Clementine

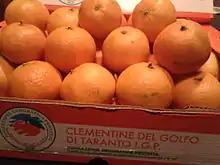
Italian cultivar, Clementine del golfo di Taranto

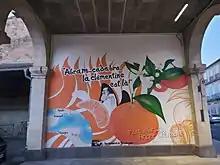
Clementine Mural in Puisserguier France, celebrating Father Abram, founder of the Misserghin orphanage where the 1st citrus clementina was selected

The clementine is a spontaneous citrus hybrid that arose in the late 19th century in Misserghin, Algeria, in the garden of the orphanage of the French Missionary Brother Clément Rodier, for whom it would be formally named in 1902. Some sources have attributed an earlier origin for the hybrid, pointing to similar fruit native to the provinces of Guangxi and Guangdong in present-day China, but these are likely distinct mandarin hybrids, and genomic analysis of the clementine has shown it to have arisen from a cross between a sweet orange ("Citrus × sinensis") and the Mediterranean willowleaf mandarin ("Citrus × deliciosa").